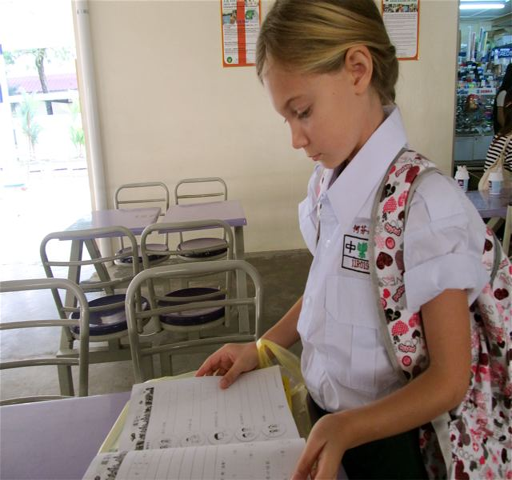
violist looking at her new books